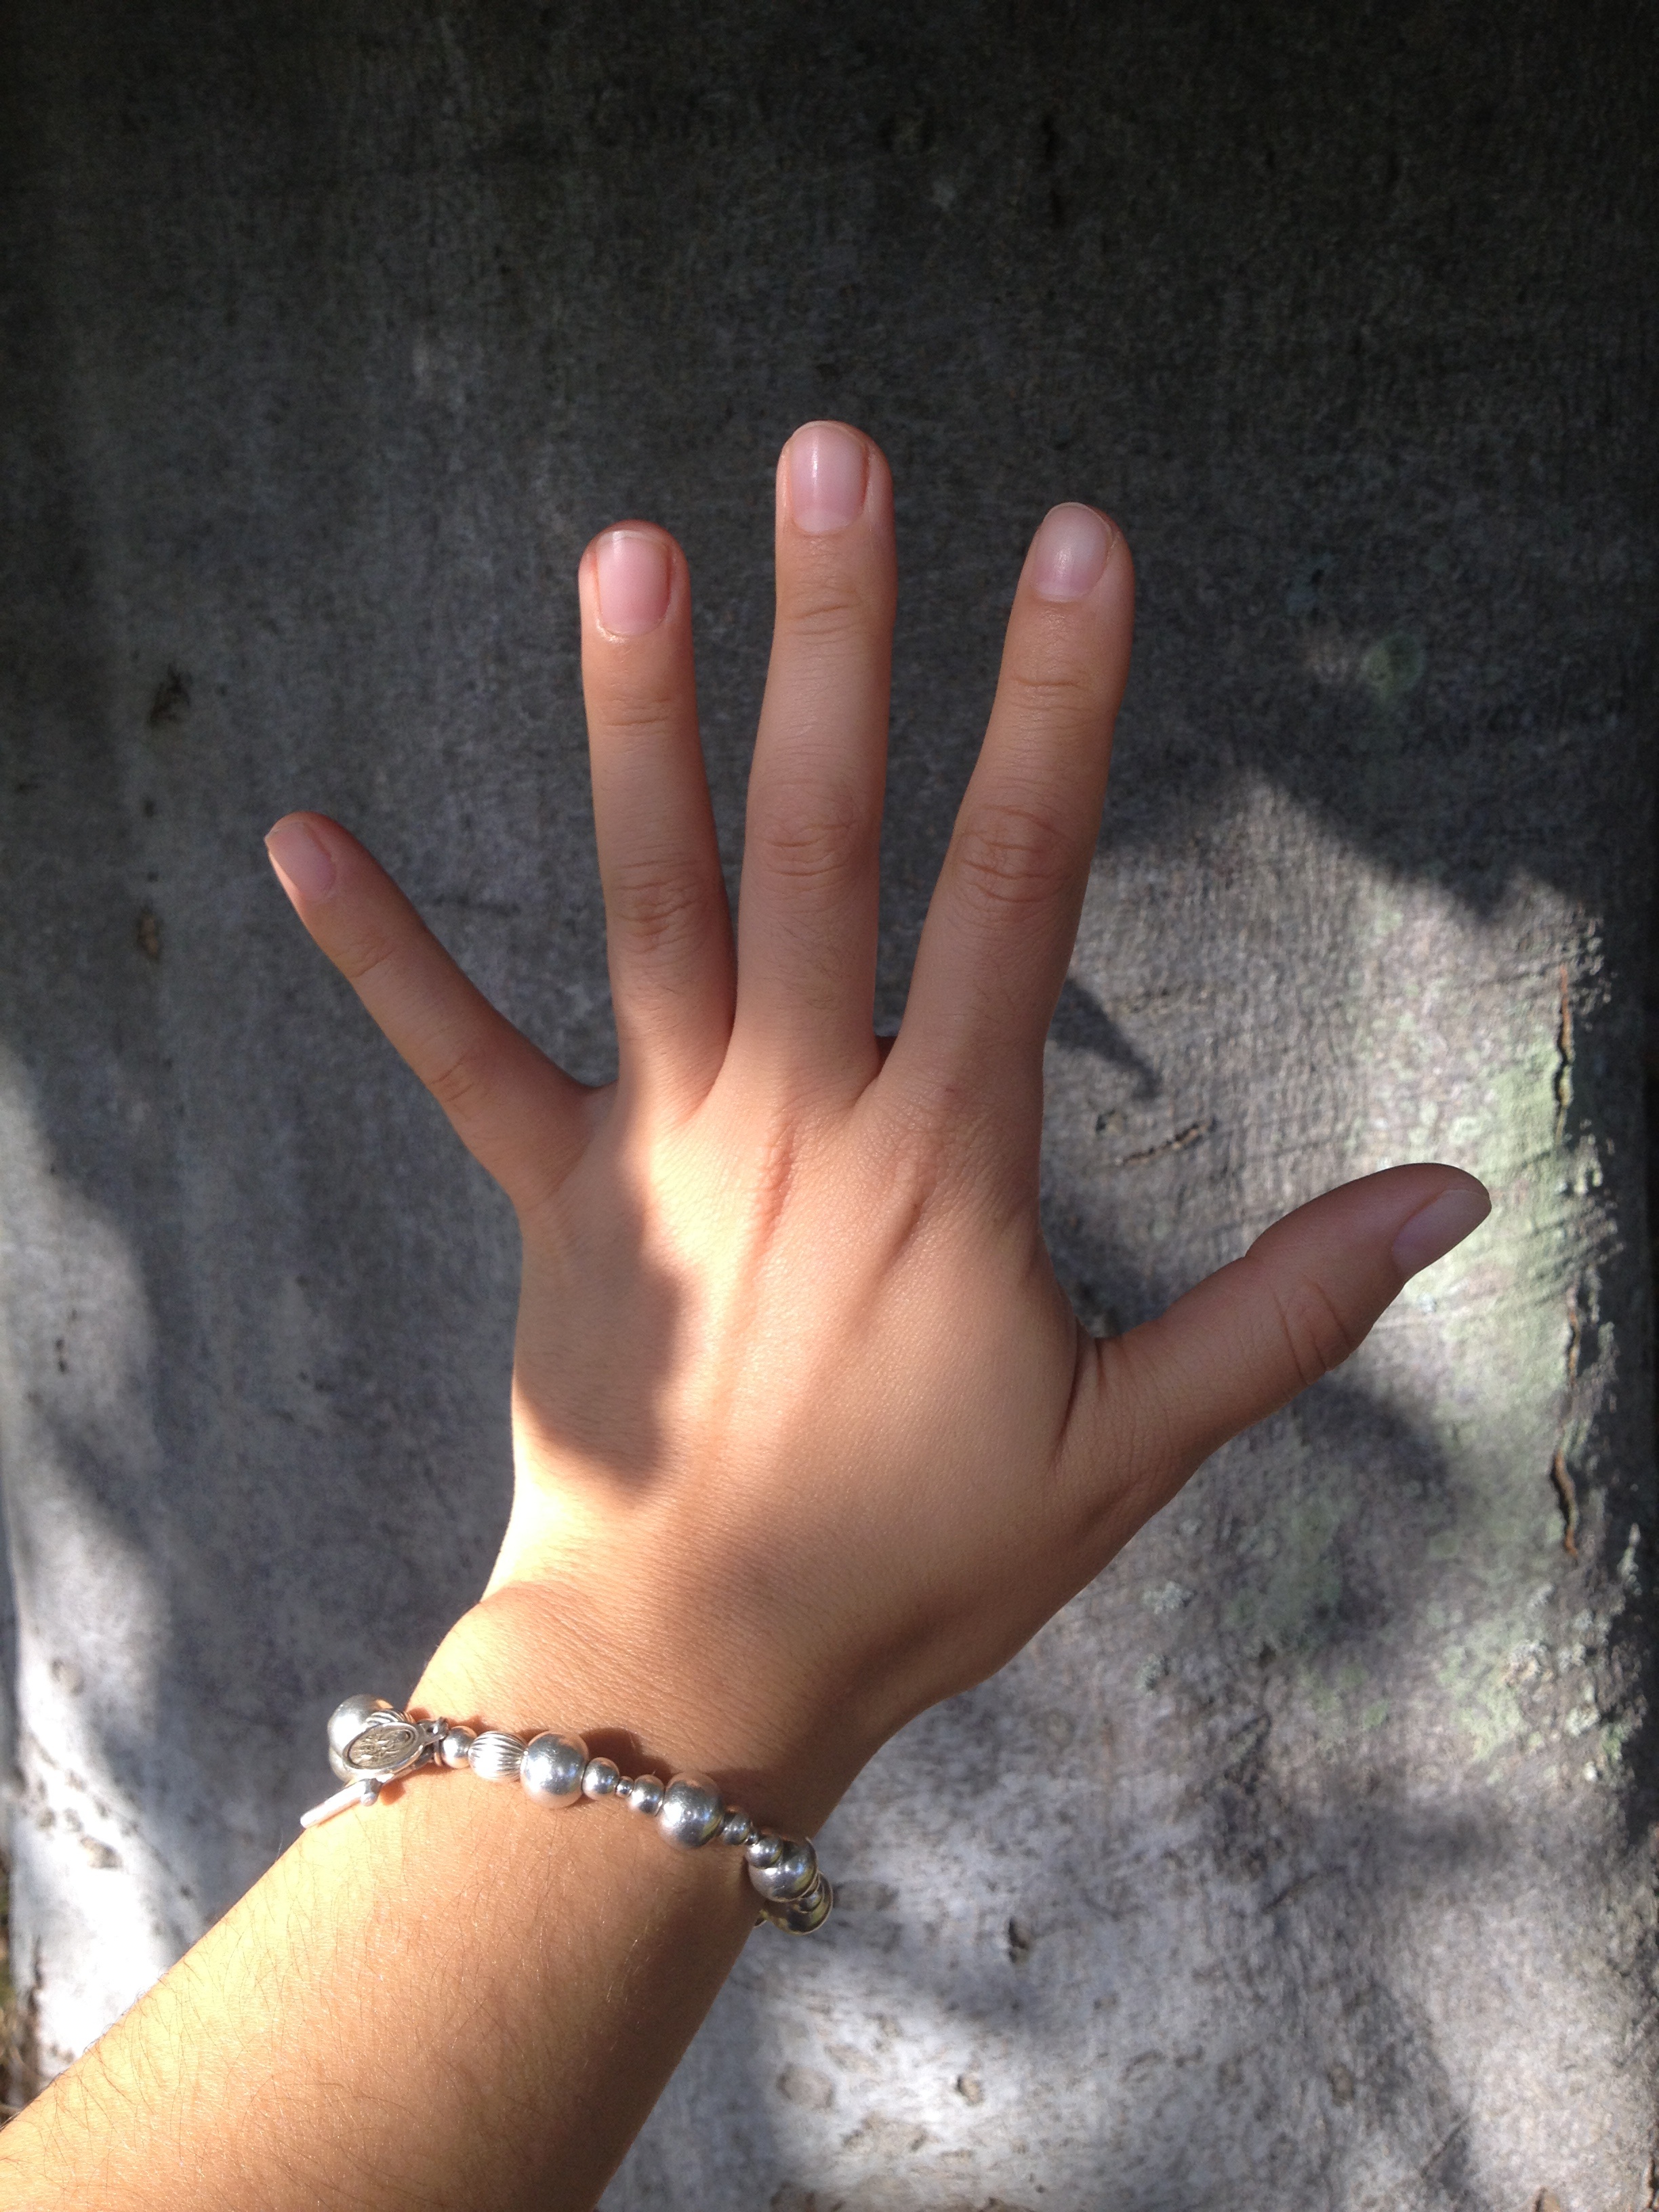
hand, trunk, leg, finger, arm, human body, skin, image, emotion, thumb, sense, outstretched hand